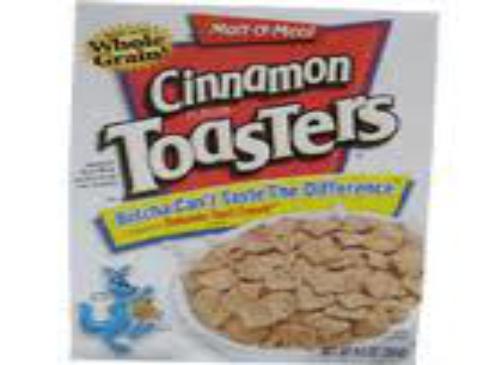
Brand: Cinnamon Toasters
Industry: Food